Tsuman

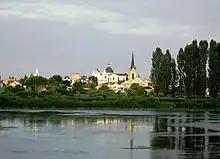
Lutsk old town and the Styr

Tsuman is located in the Volhynian Upland. The area of the city is 723.44 hectares. The area of the area is located in the area of mixed forests, on the river Putylivka, left tributary of the Horyn River (tributary of the Pripyat).